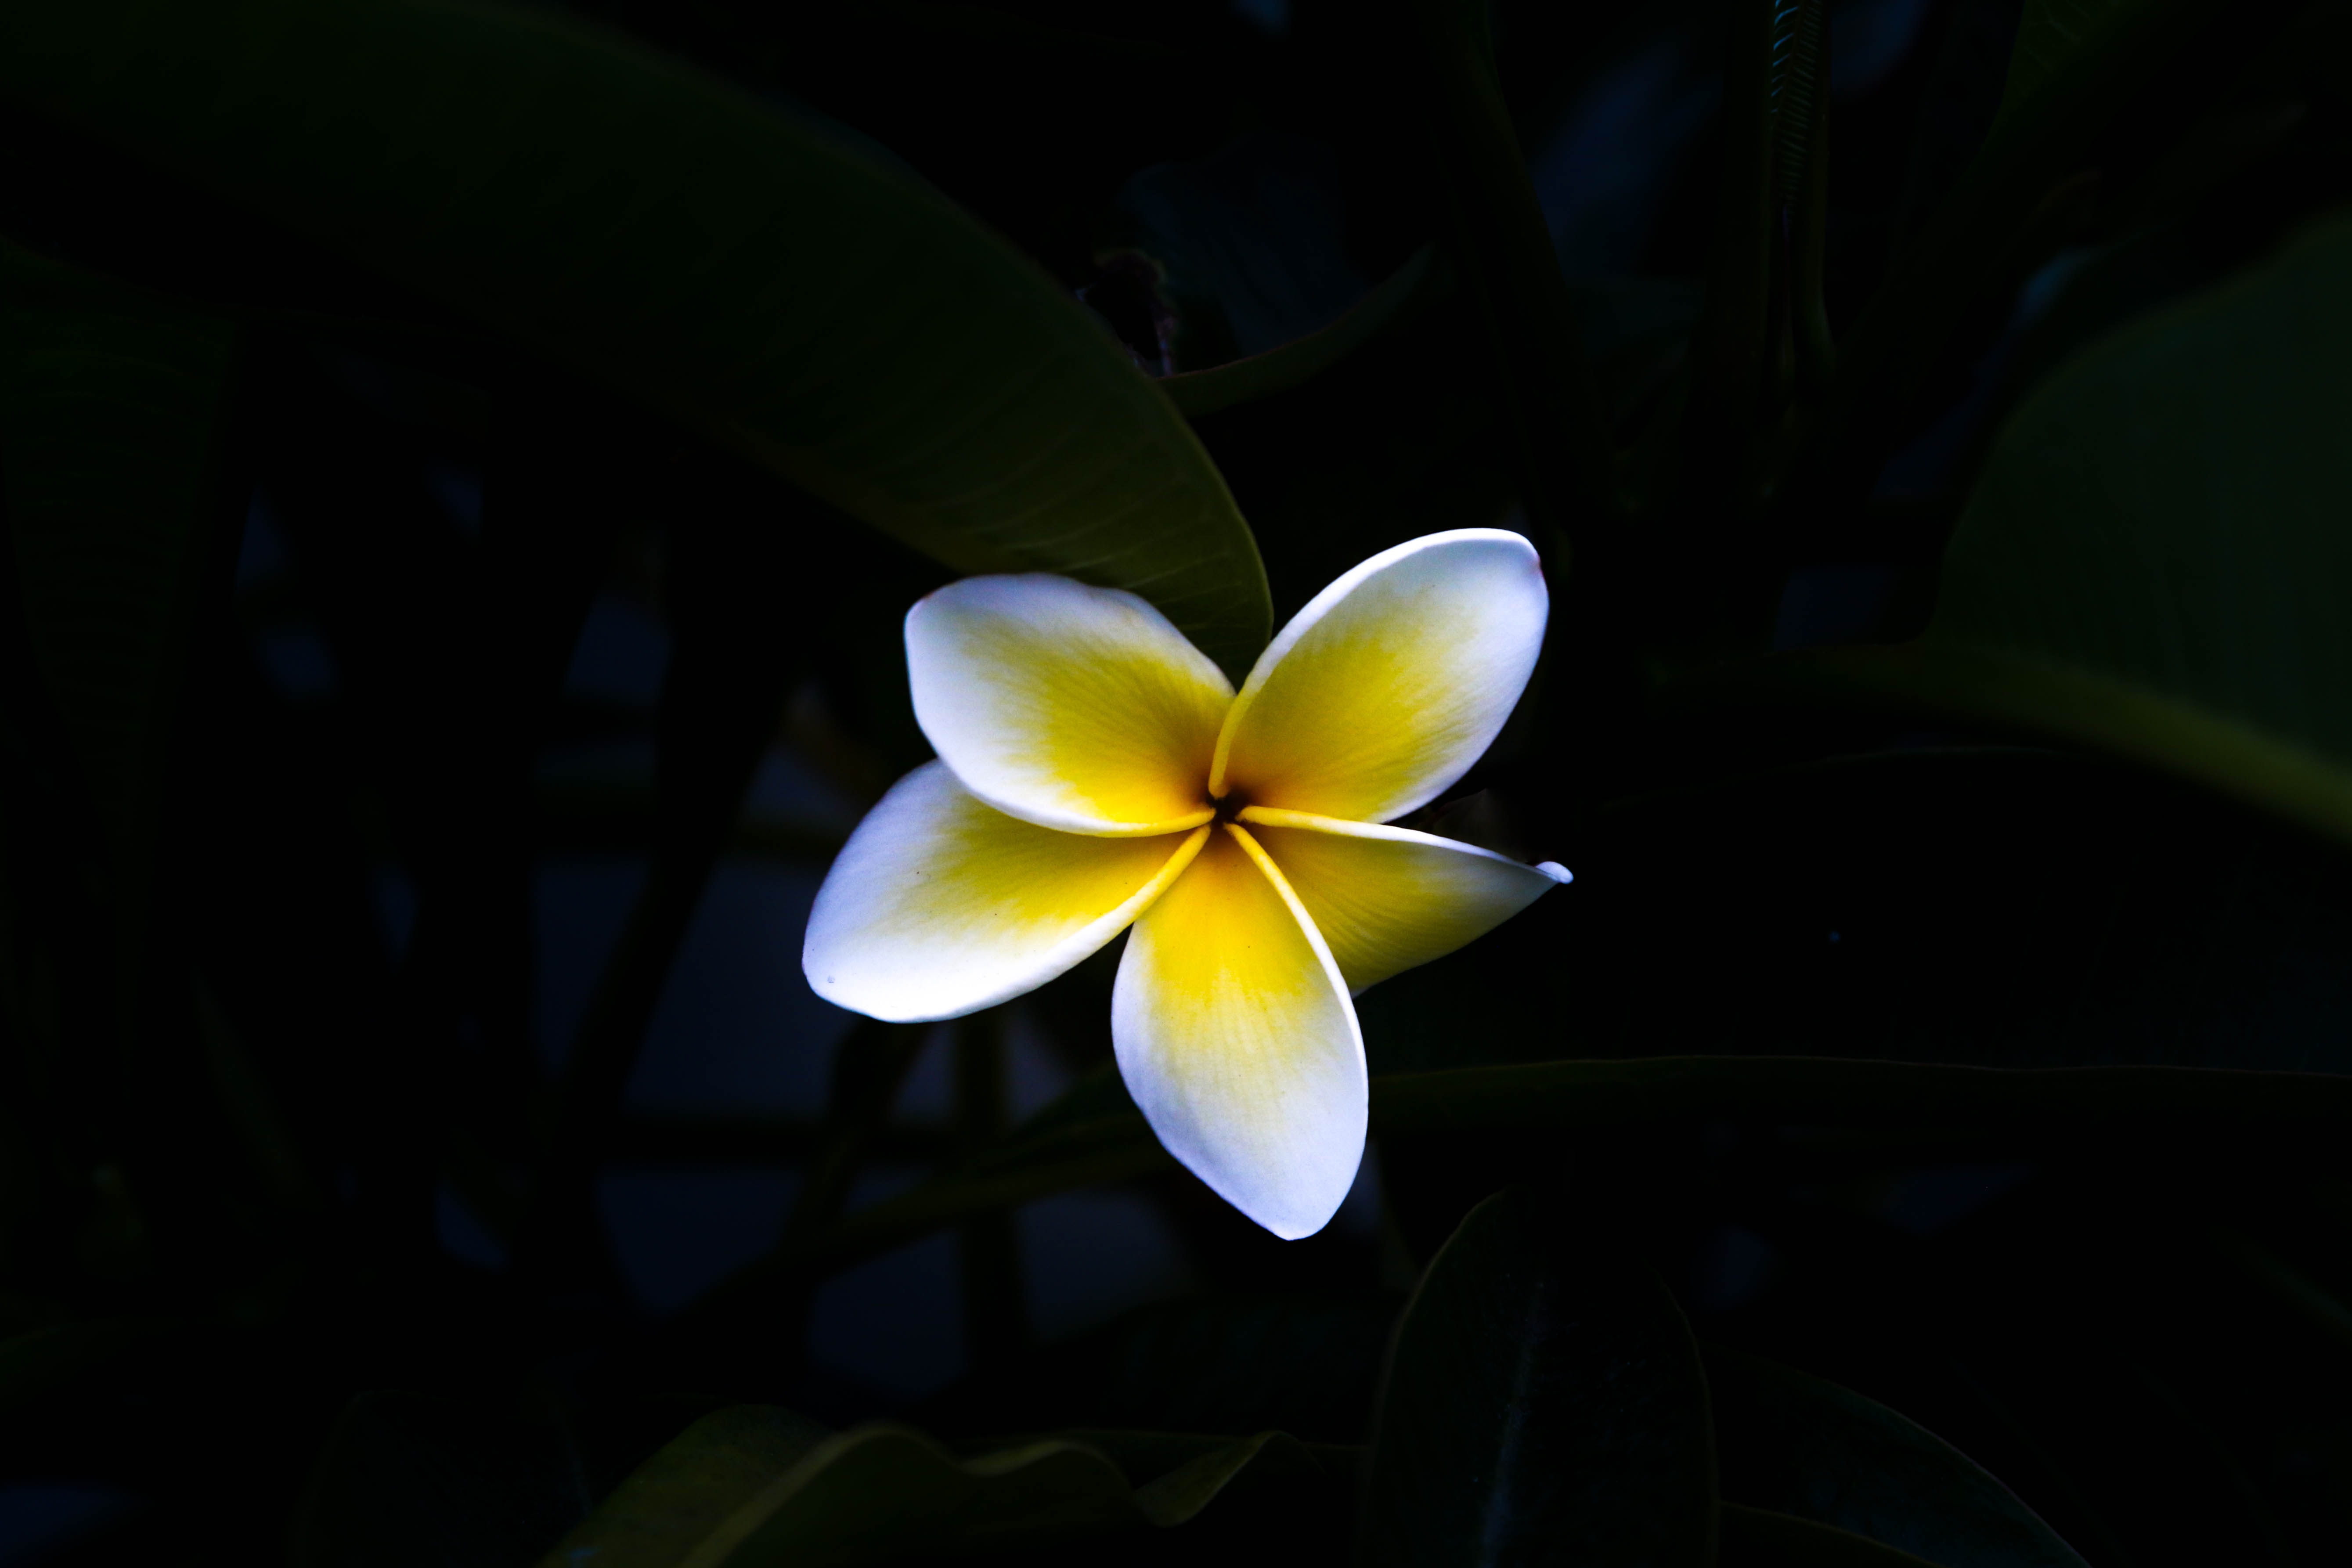
light, plant, photography, sunlight, leaf, flower, petal, green, darkness, blue, yellow, flora, close up, macro photography, flowering plant, computer wallpaper, land plant